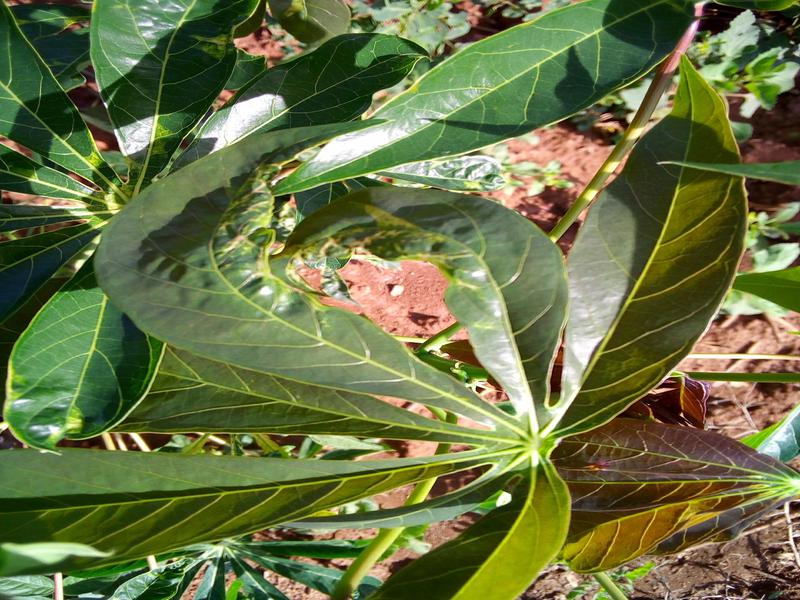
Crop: cassava
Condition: mosaic_disease